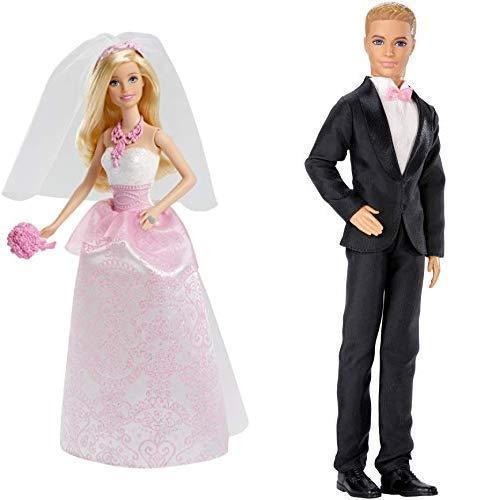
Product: Barbie Fairytale Bride Doll AND Barbie Fairytale Groom Doll
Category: Toys & Games | Dress Up & Pretend Play | Pretend Play
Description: Recreating memorable weddings and design fairytale adventures with this on-trend bride doll.
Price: $27.86
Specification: ShippingInformation:Viewshippingratesandpolicies|ASIN:B07TNLMB12